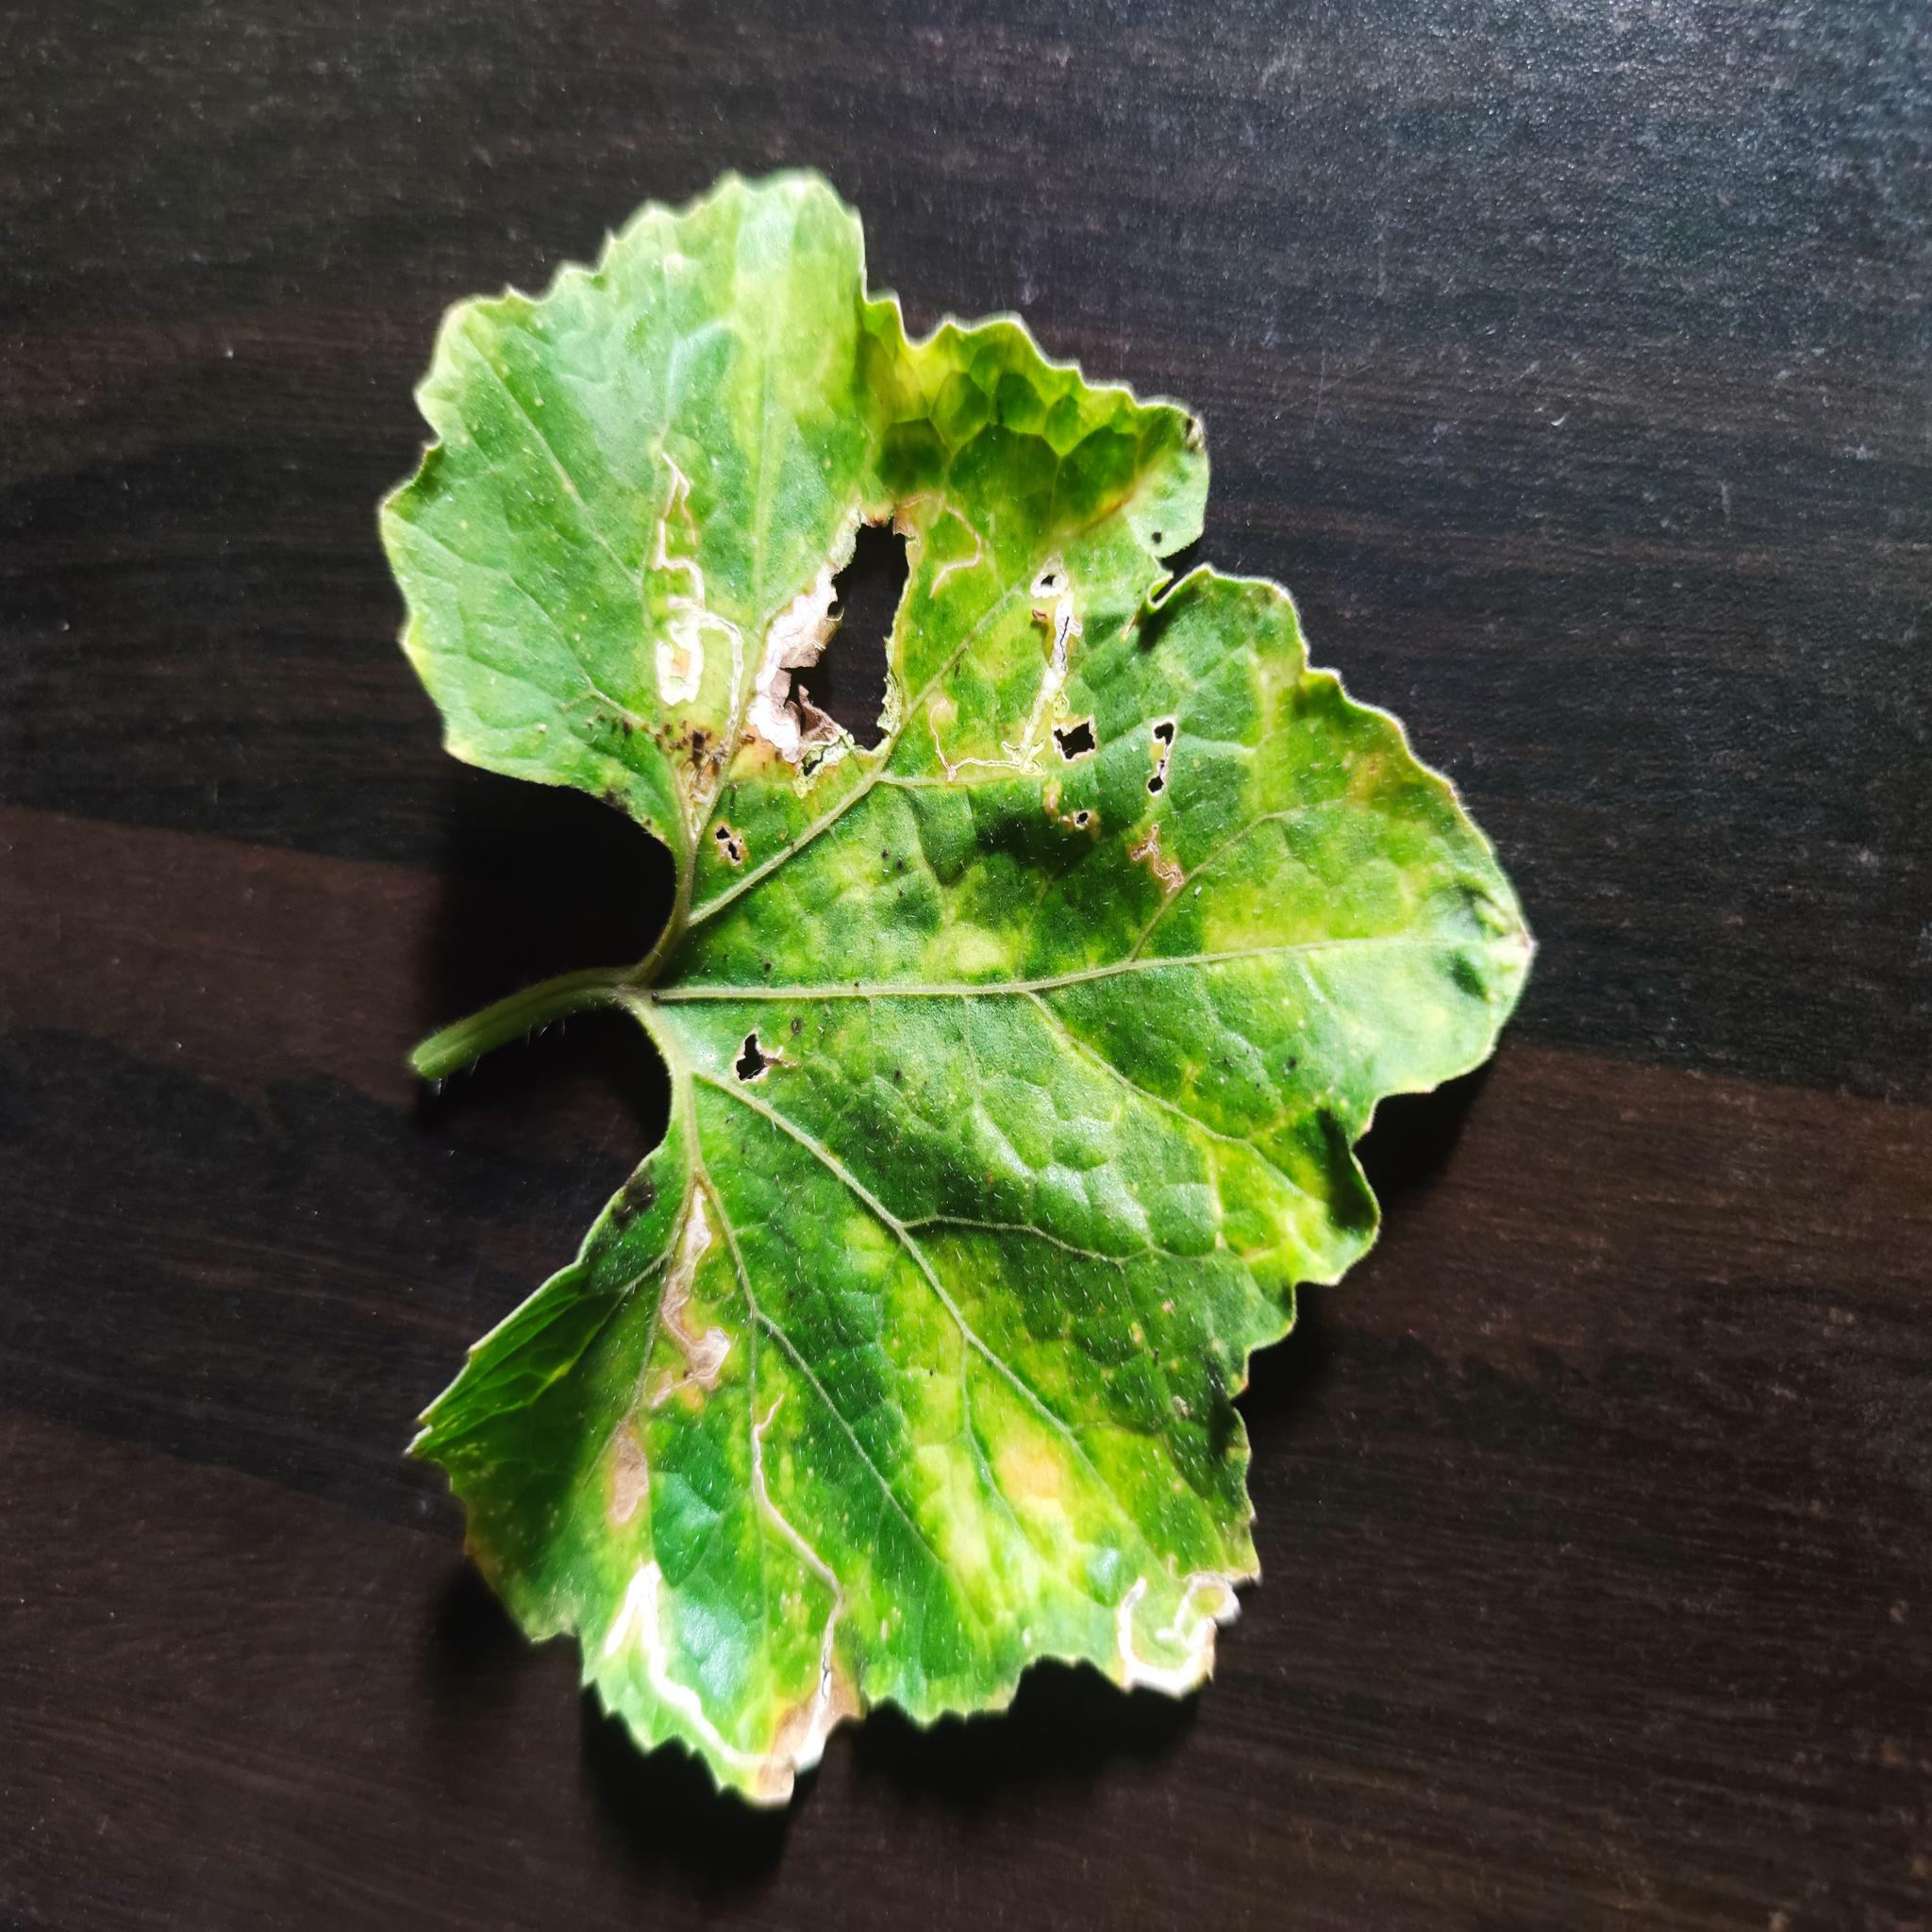
Label: Downy mildew